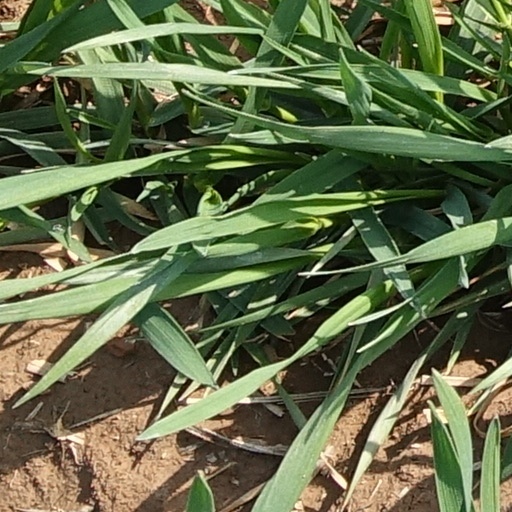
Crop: wheat